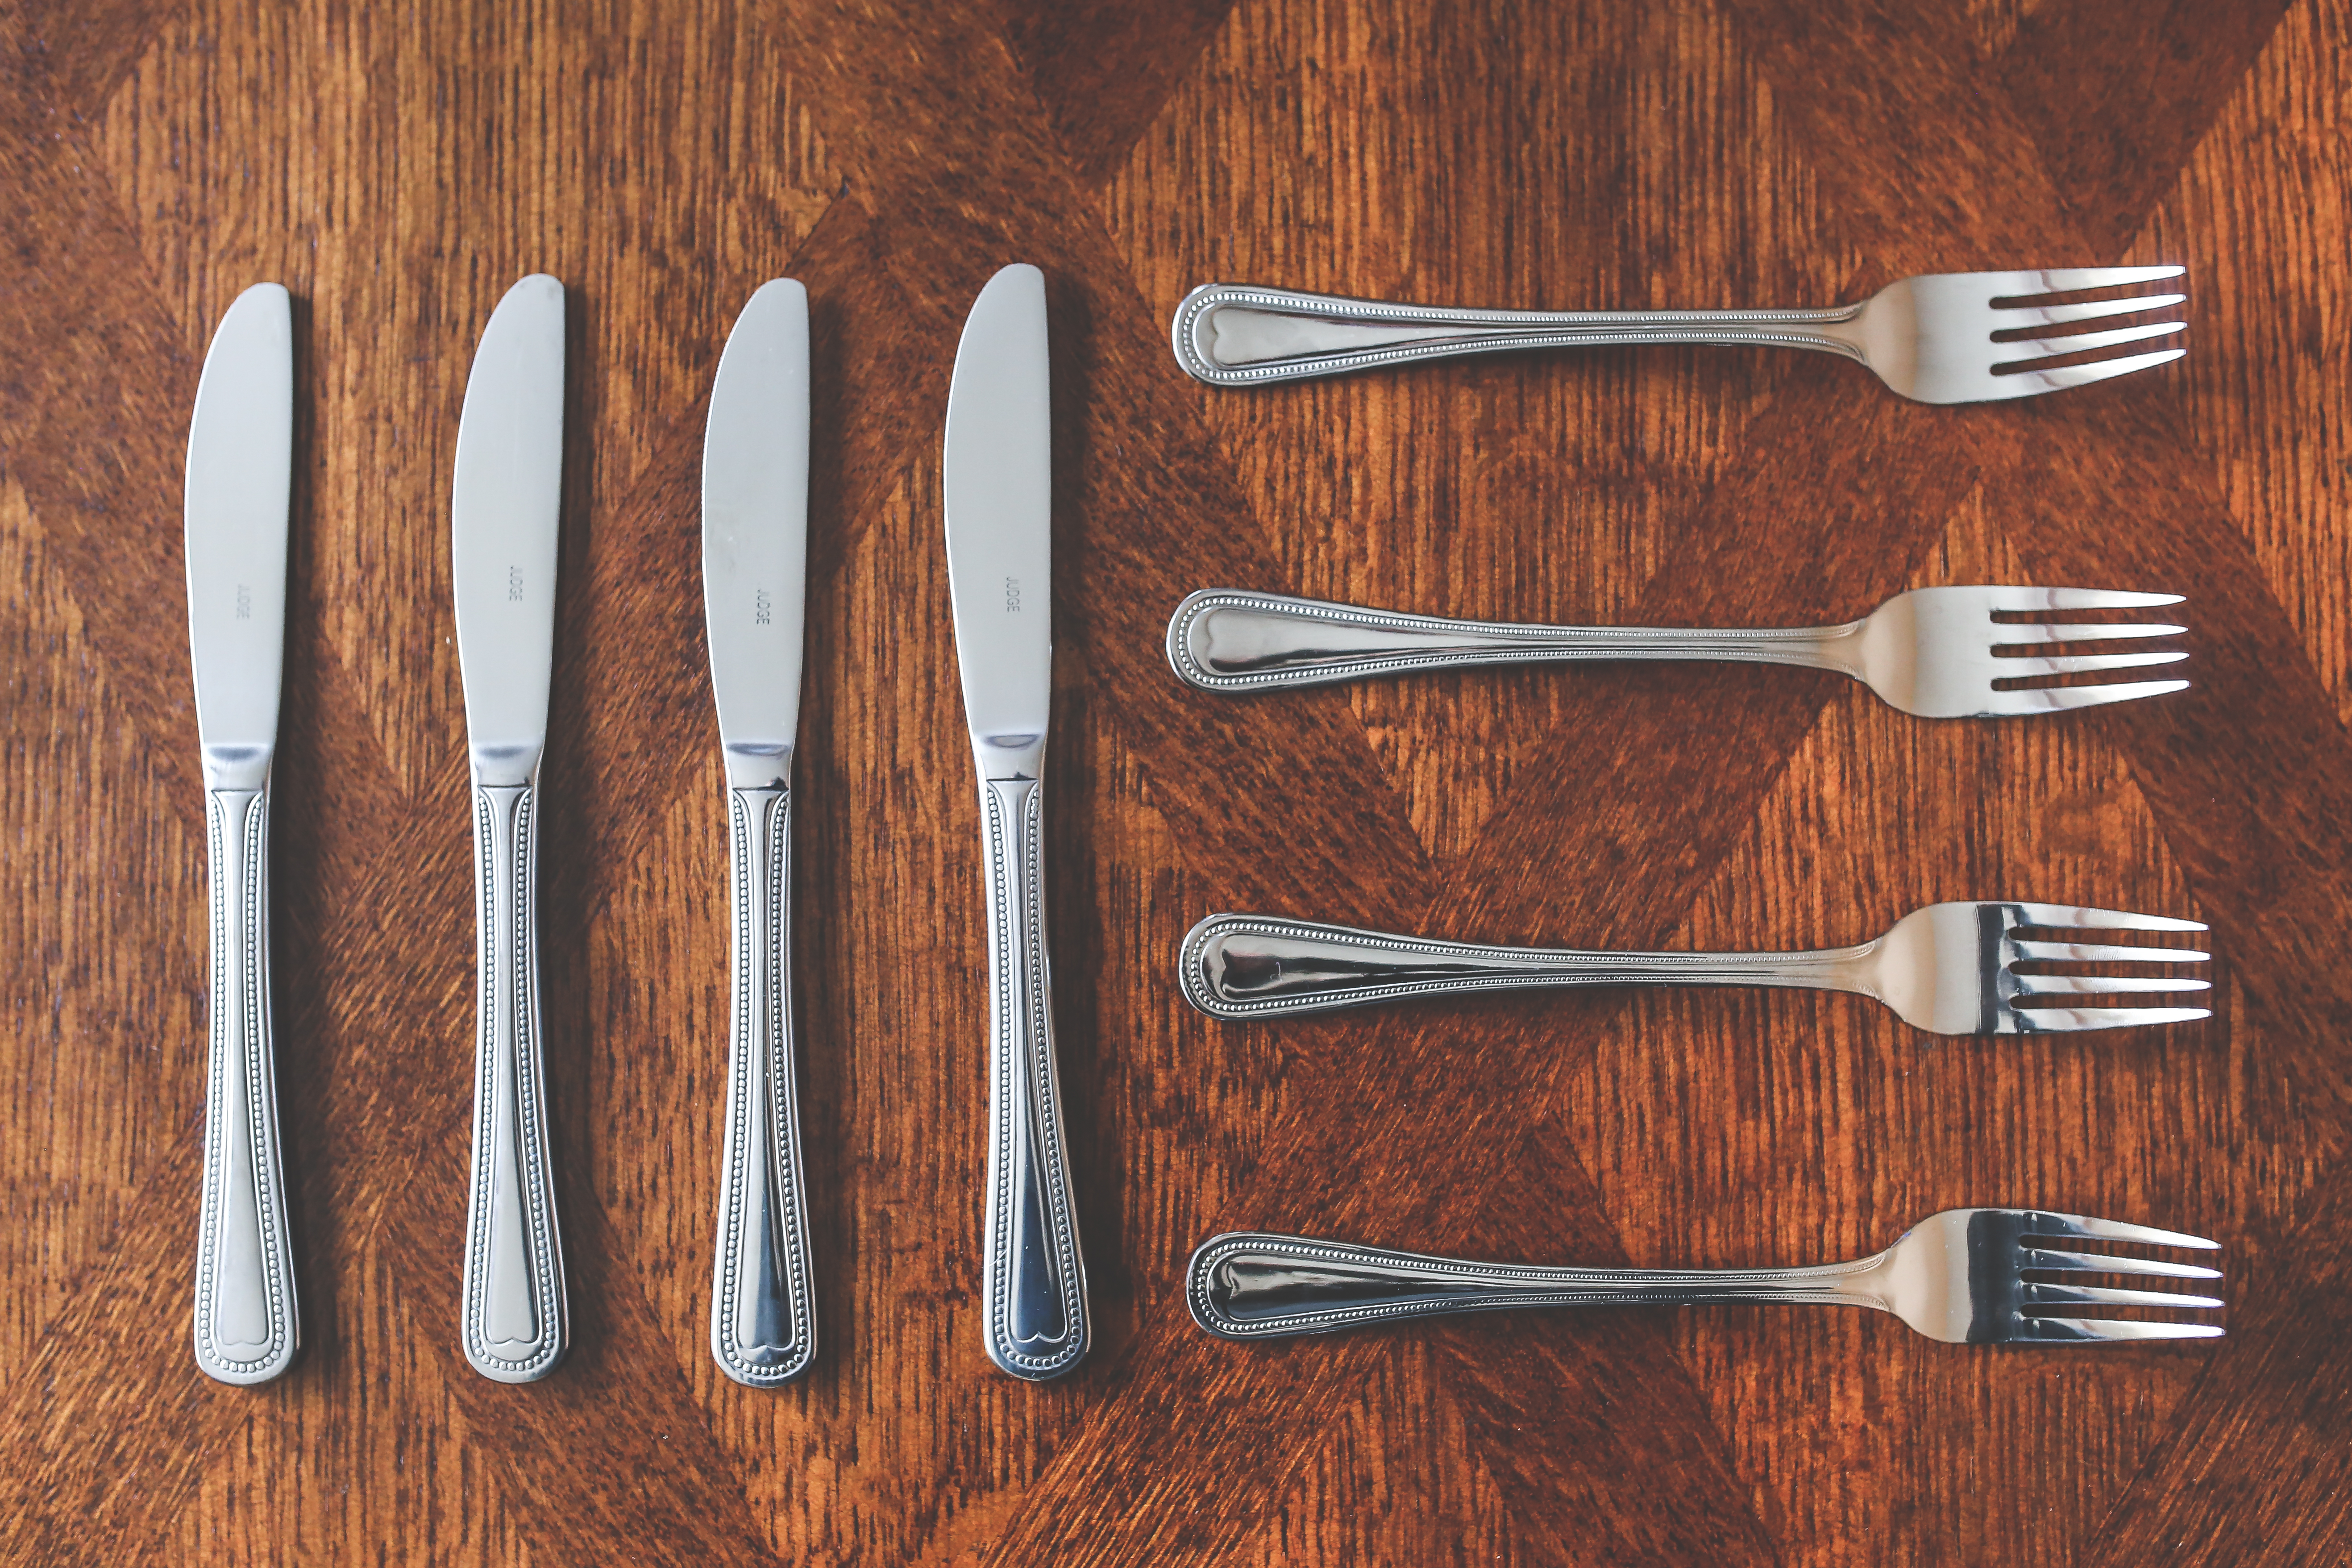
table, fork, cutlery, silverware, tool, kitchen, tableware, silver, forks, knives, kitchen knife, cutlers